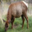
Label: deer